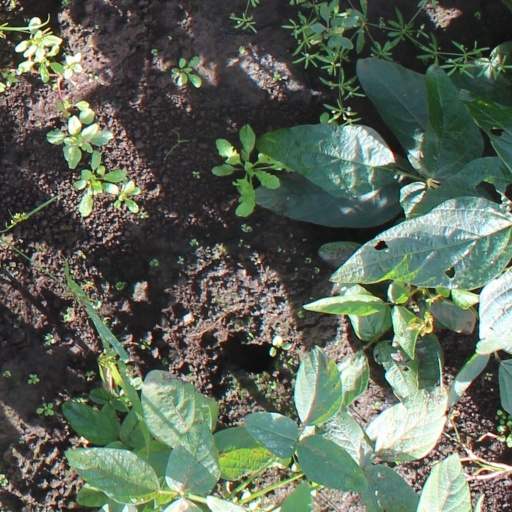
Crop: soybean